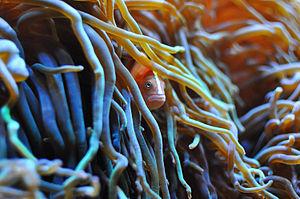
Petit poisson clown (Amphiprion sandaracinos) caché au milieu des bras d’une anémone de mer (Heteractis crispa). Photo prise à l’aquarium du parc marin Océanopolis à Brest (Finistère, Bretagne, France).
Amphiprion sandaracinos, communément nommé Poisson-clown à bande dorsale, Poisson-clown mouffette orientale, Poisson-clown rayé ou Poissons clown doré, est une espèce de poisson marin de la famille des Pomacentridés.